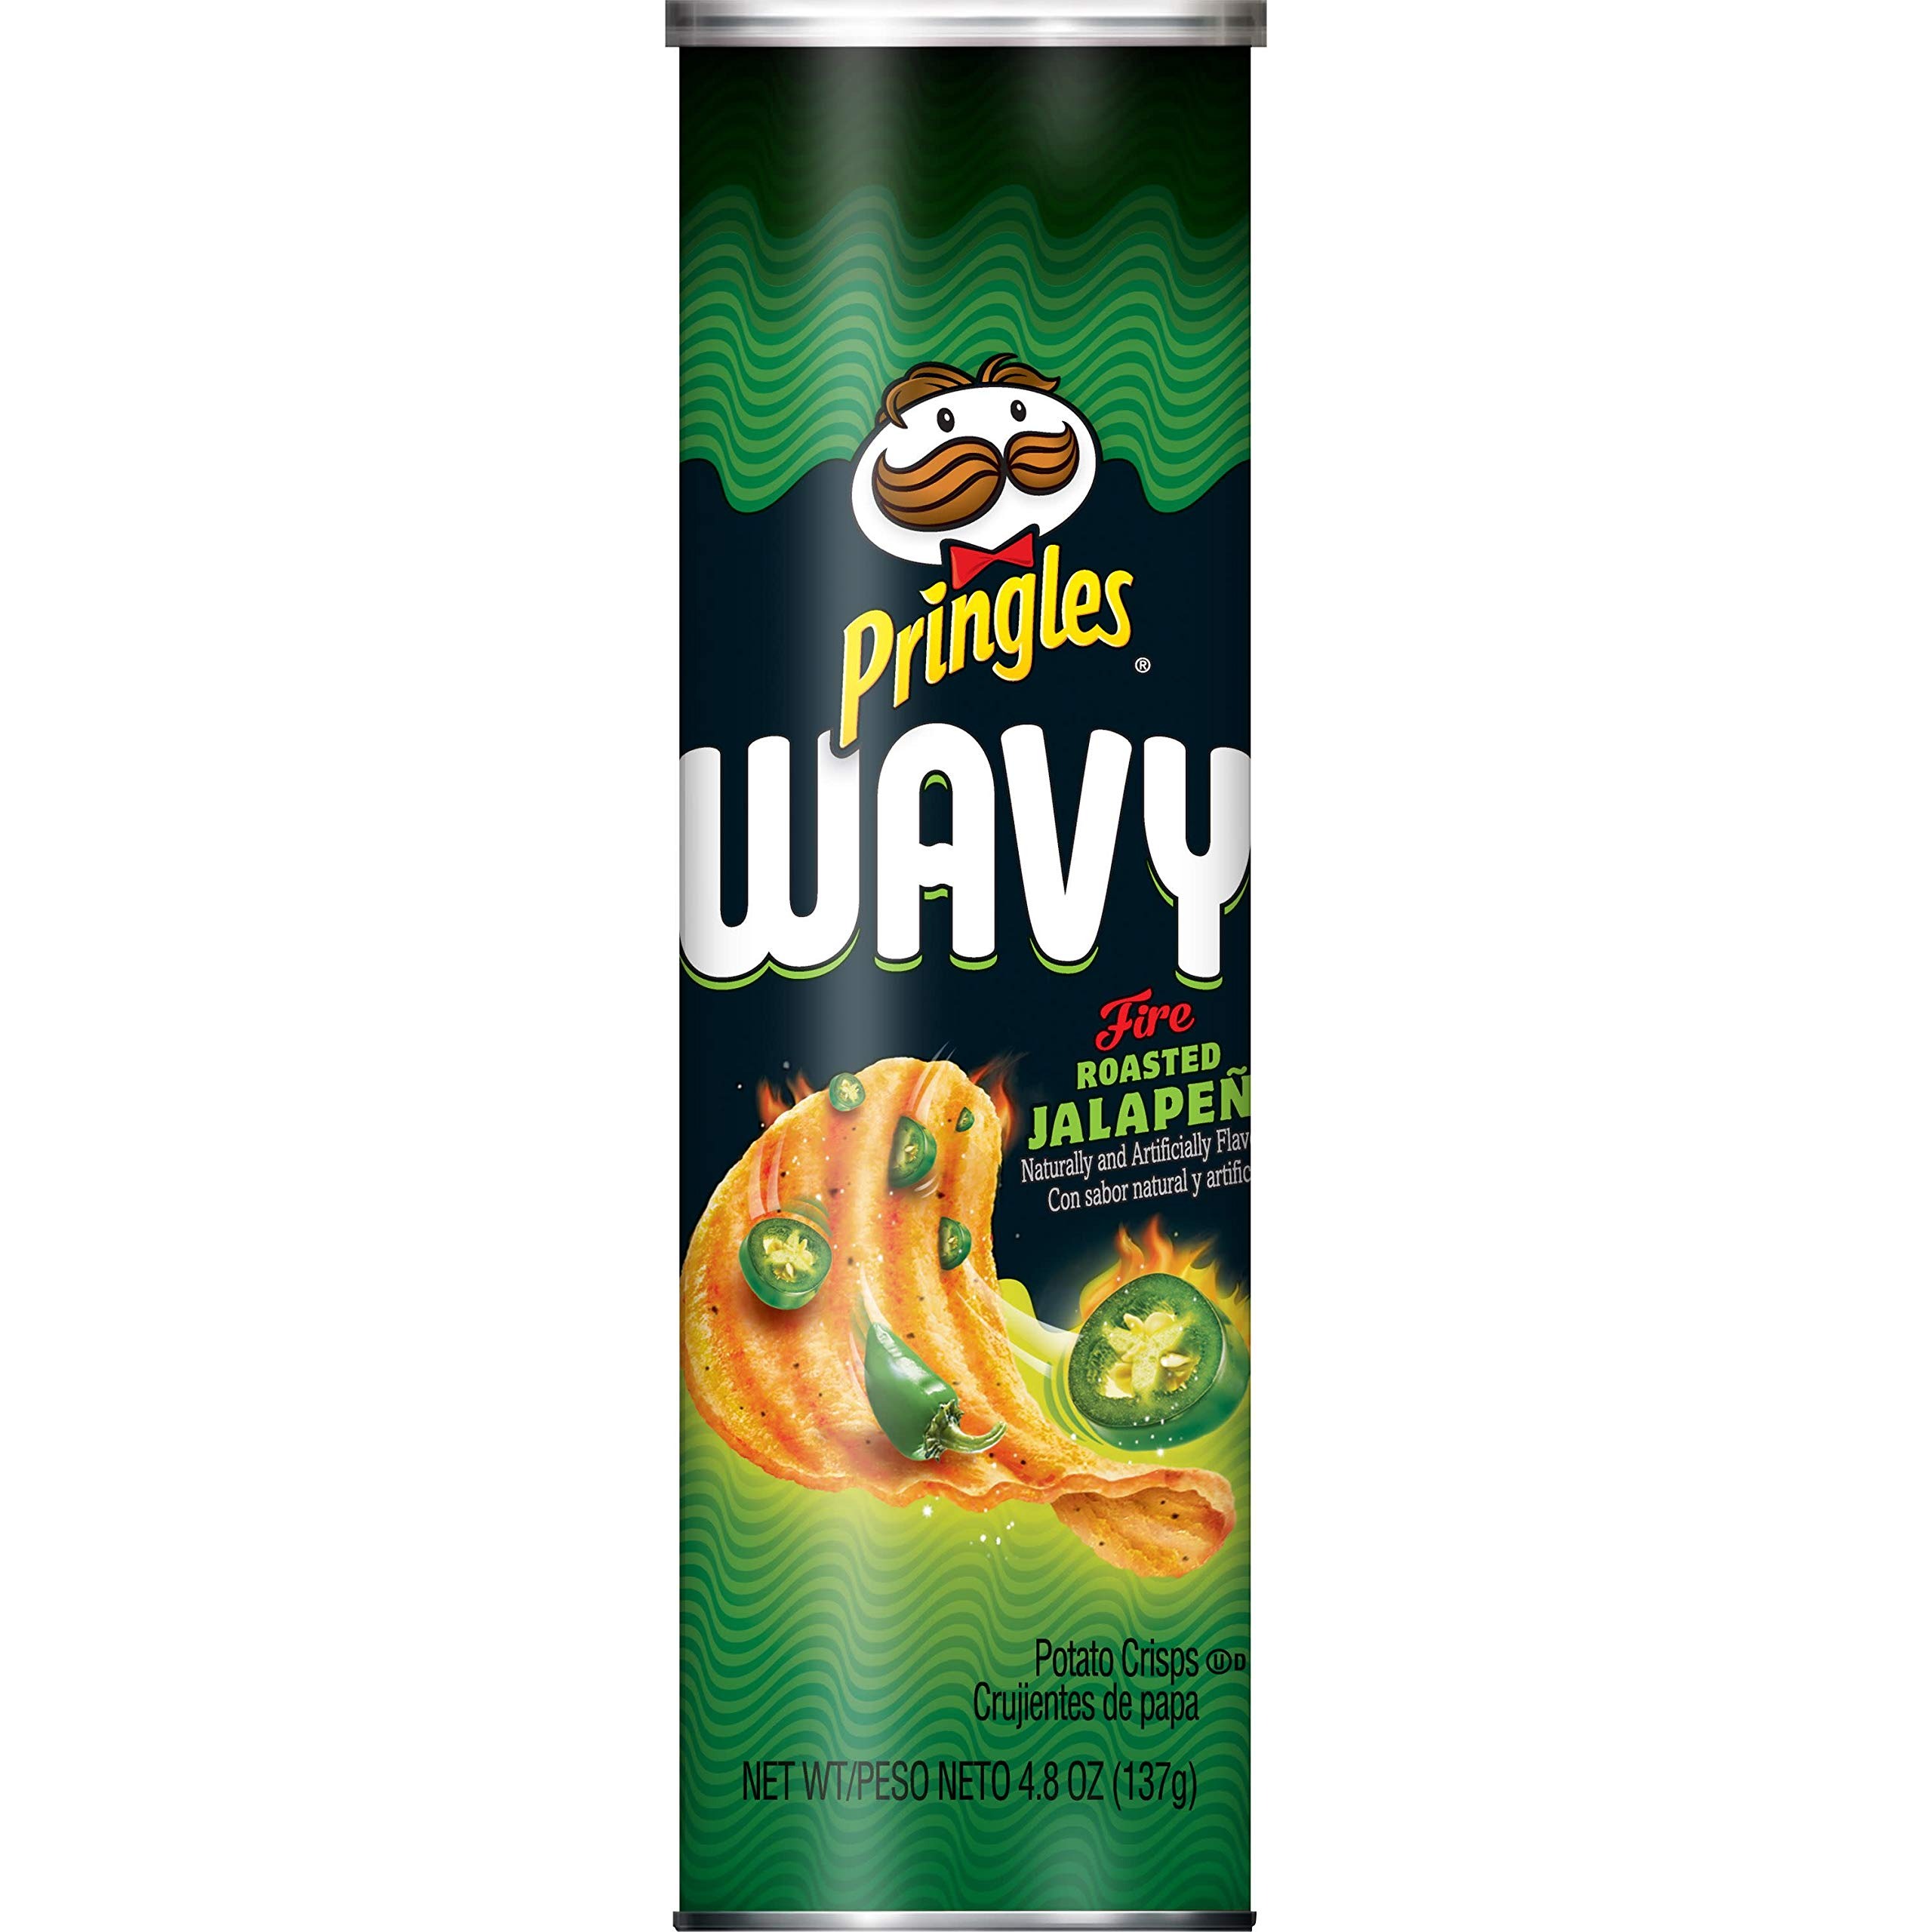
Item Name: Pringles Wavy, Potato Crisps Chips, Fire Roasted Jalapeno, 4.8oz Can
Bullet Point 1: Satisfy your snack cravings with the irresistible taste of spicy Pringles Wavy Fire Roasted Jalapeño ﬂavored potato crisps; Uniquely shaped and seasoned, bursting with ﬂavor in every bite
Bullet Point 2: Make snacktime more fun with the ridged, stackable potato crisp; Pop open a can and experience the bold ﬂavor and hearty crunch; A delicious and crunchy way to put the wow in your snacking routine
Bullet Point 3: Every wave of the crisp delivers a dynamic taste experience; A travel-ready food made to enjoy at home or on-the-go; Kosher Dairy; Contains milk and wheat ingredients
Bullet Point 4: Grab a can at game time, enjoy a stack at the office and pack a snack for school; The savory snack options are endless
Bullet Point 5: A 4.8-ounce can full of convenient, ready to eat potato crisps; Packaged for freshness and great taste
Value: 4.8
Unit: Ounce

Price: 2.99